The Torch (St. John's University)

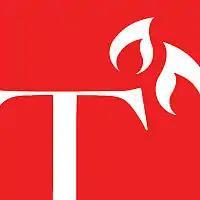

In October 2012, Rev. Donald J. Harrington, C.M., President of the University took the stand in the federal trial of disgraced St. John's ex-dean Cecilia Chang. The Torch reported that according to court transcripts, Harrington testified that he met with Chang two or three times a year and "wasn't real comfortable" with gifts that he received while on trips to Asia from potential donors. On November 6, 2012, Cecilia Chang was found dead in her Jamaica Estates home from apparent suicide. The "Torch" covered the development in its special 2012 Election issue. A week later, Harrington sat down for an exclusive interview with "The Torch" where he went into more detail about his stopover trips in Hawaii and his relationship with Chang.